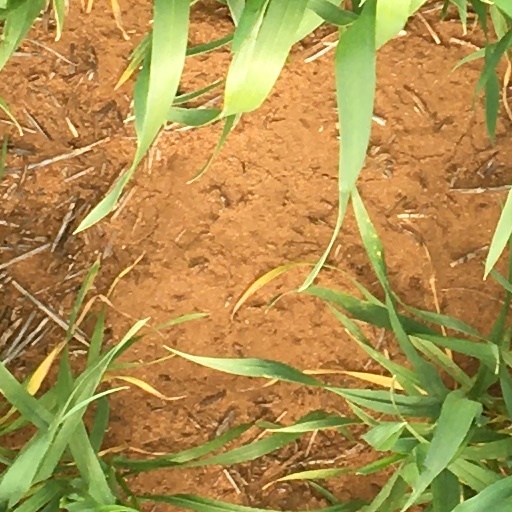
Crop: wheat